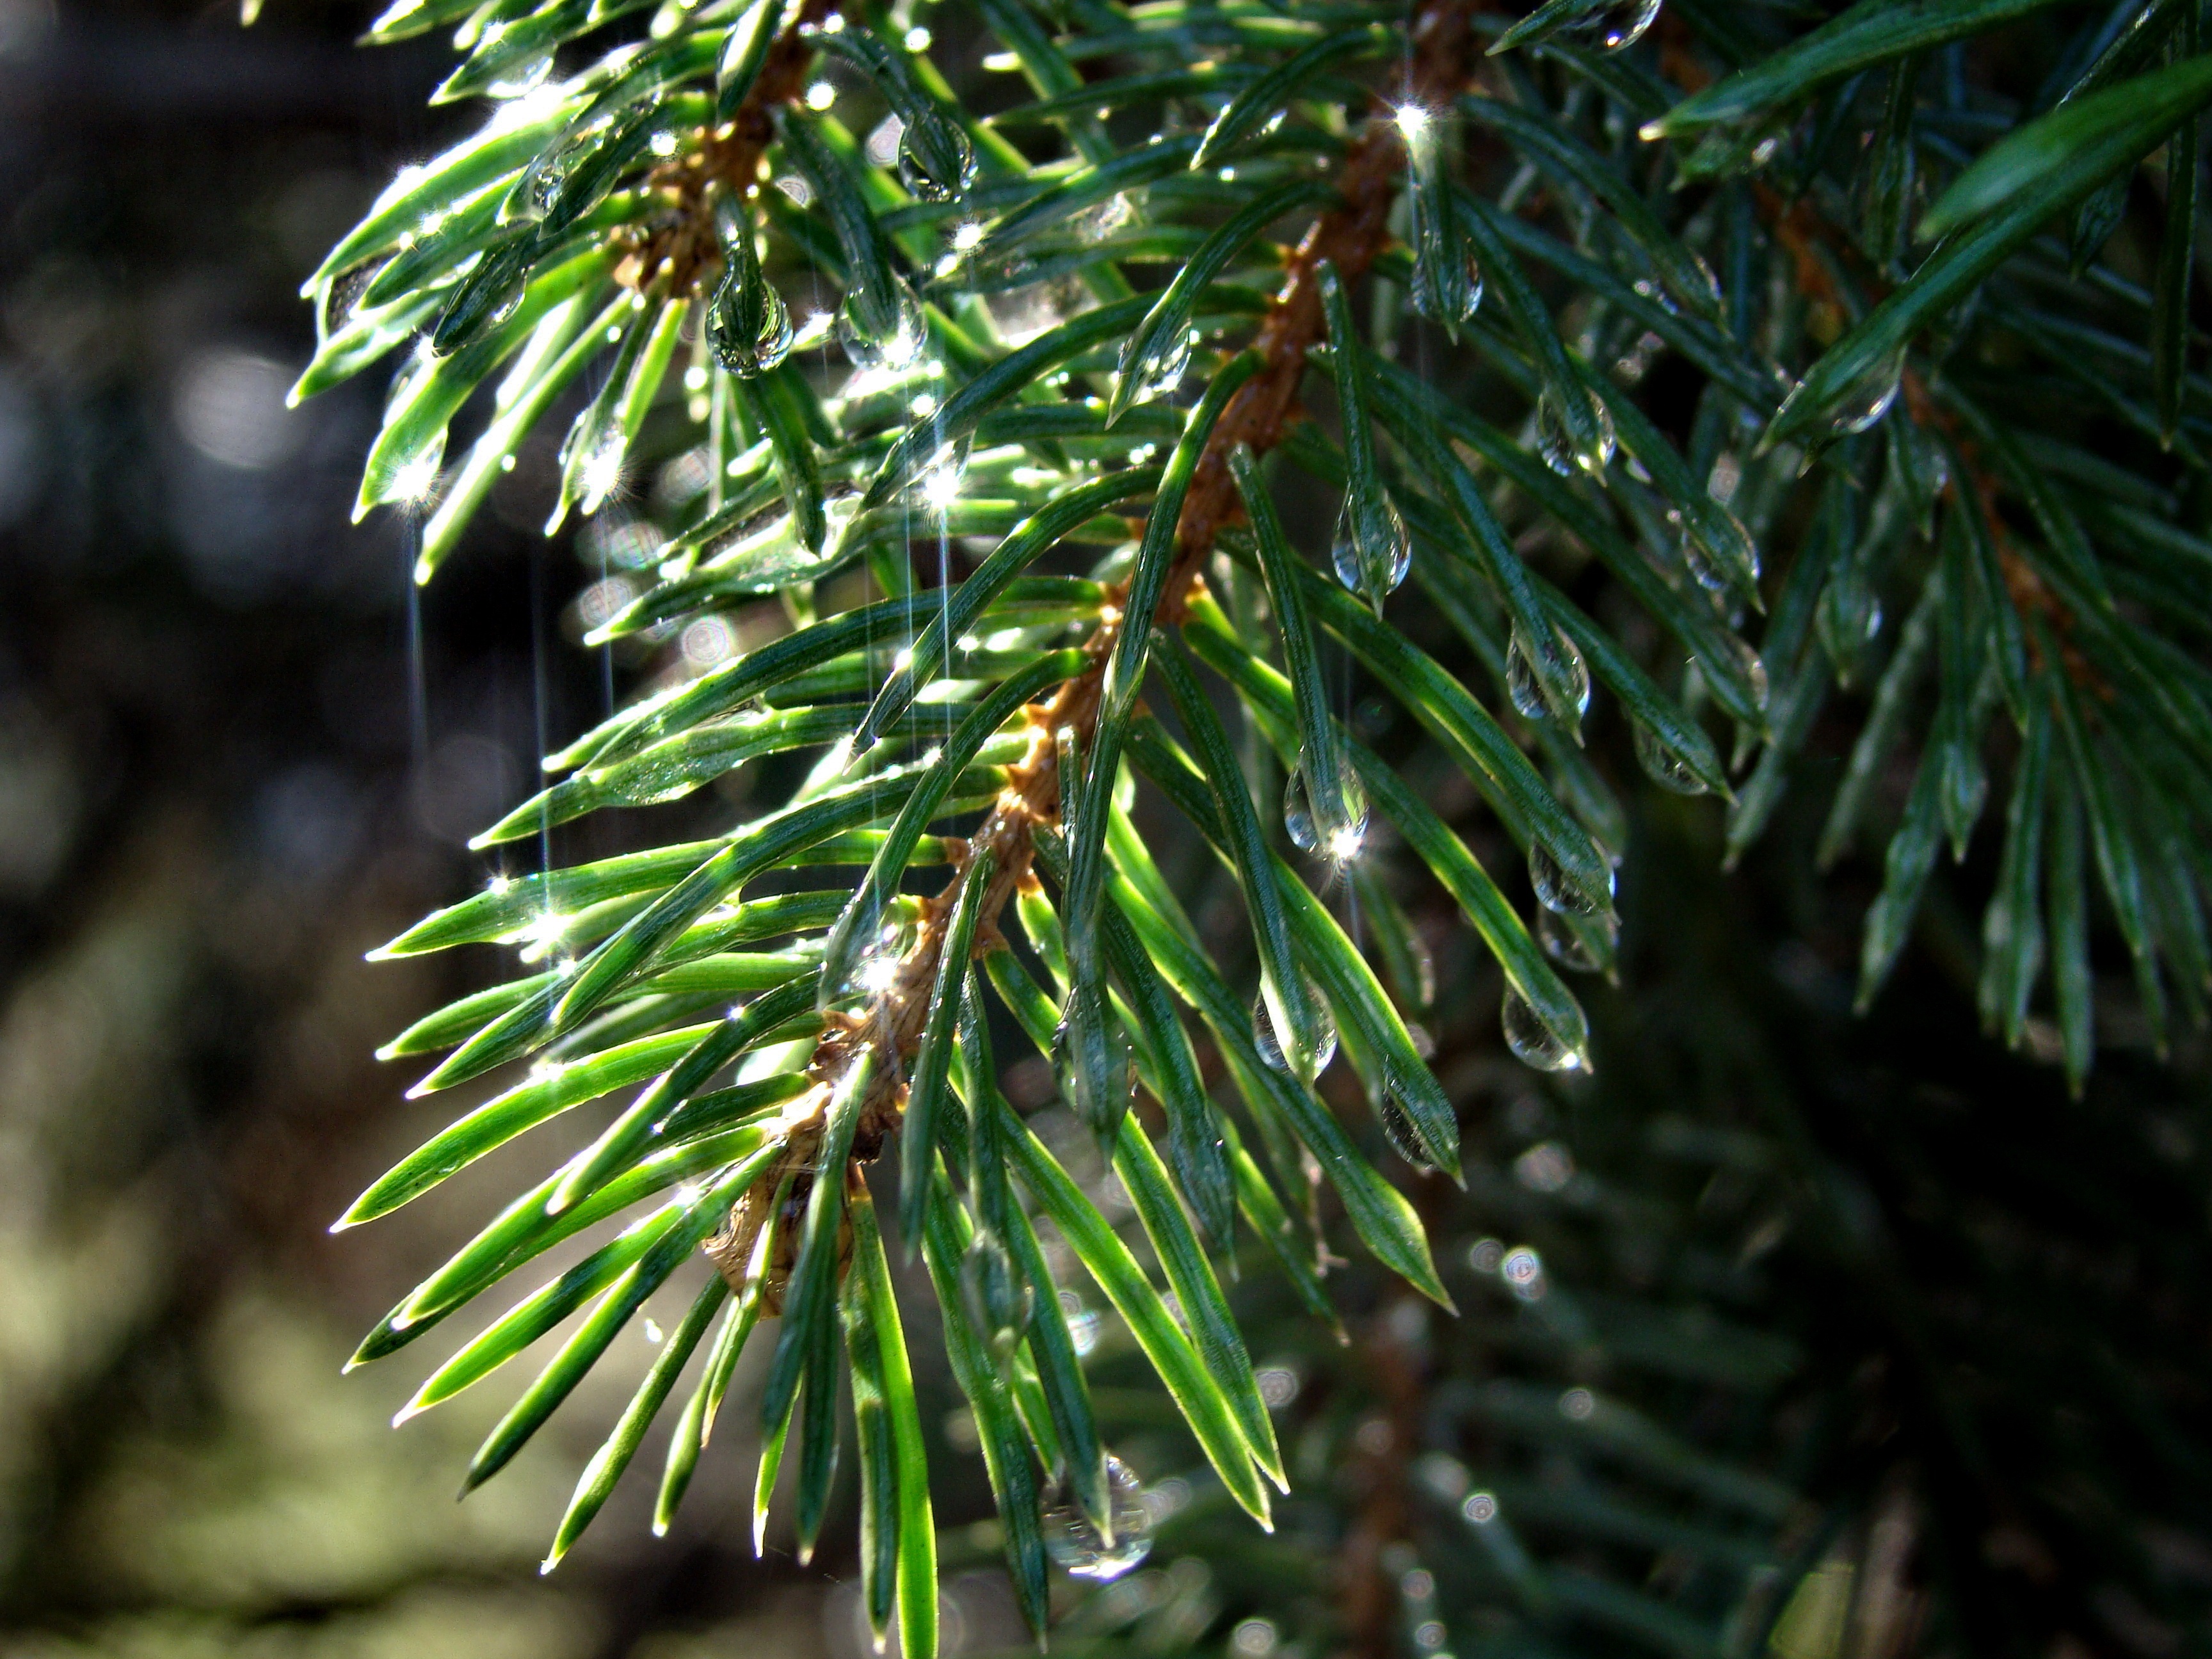
tree, water, nature, forest, branch, needle, plant, rain, leaf, flower, spring, green, evergreen, botany, closeup, fir, christmas tree, twig, conifer, christmas decoration, spruce, bright, needles, raindrops, drops, crisp, greens, pine family, woody plant, land plant